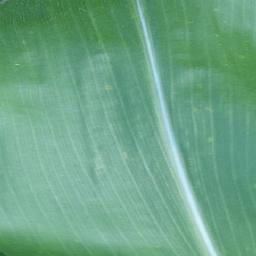
Label: Corn_(Maize)___Healthy